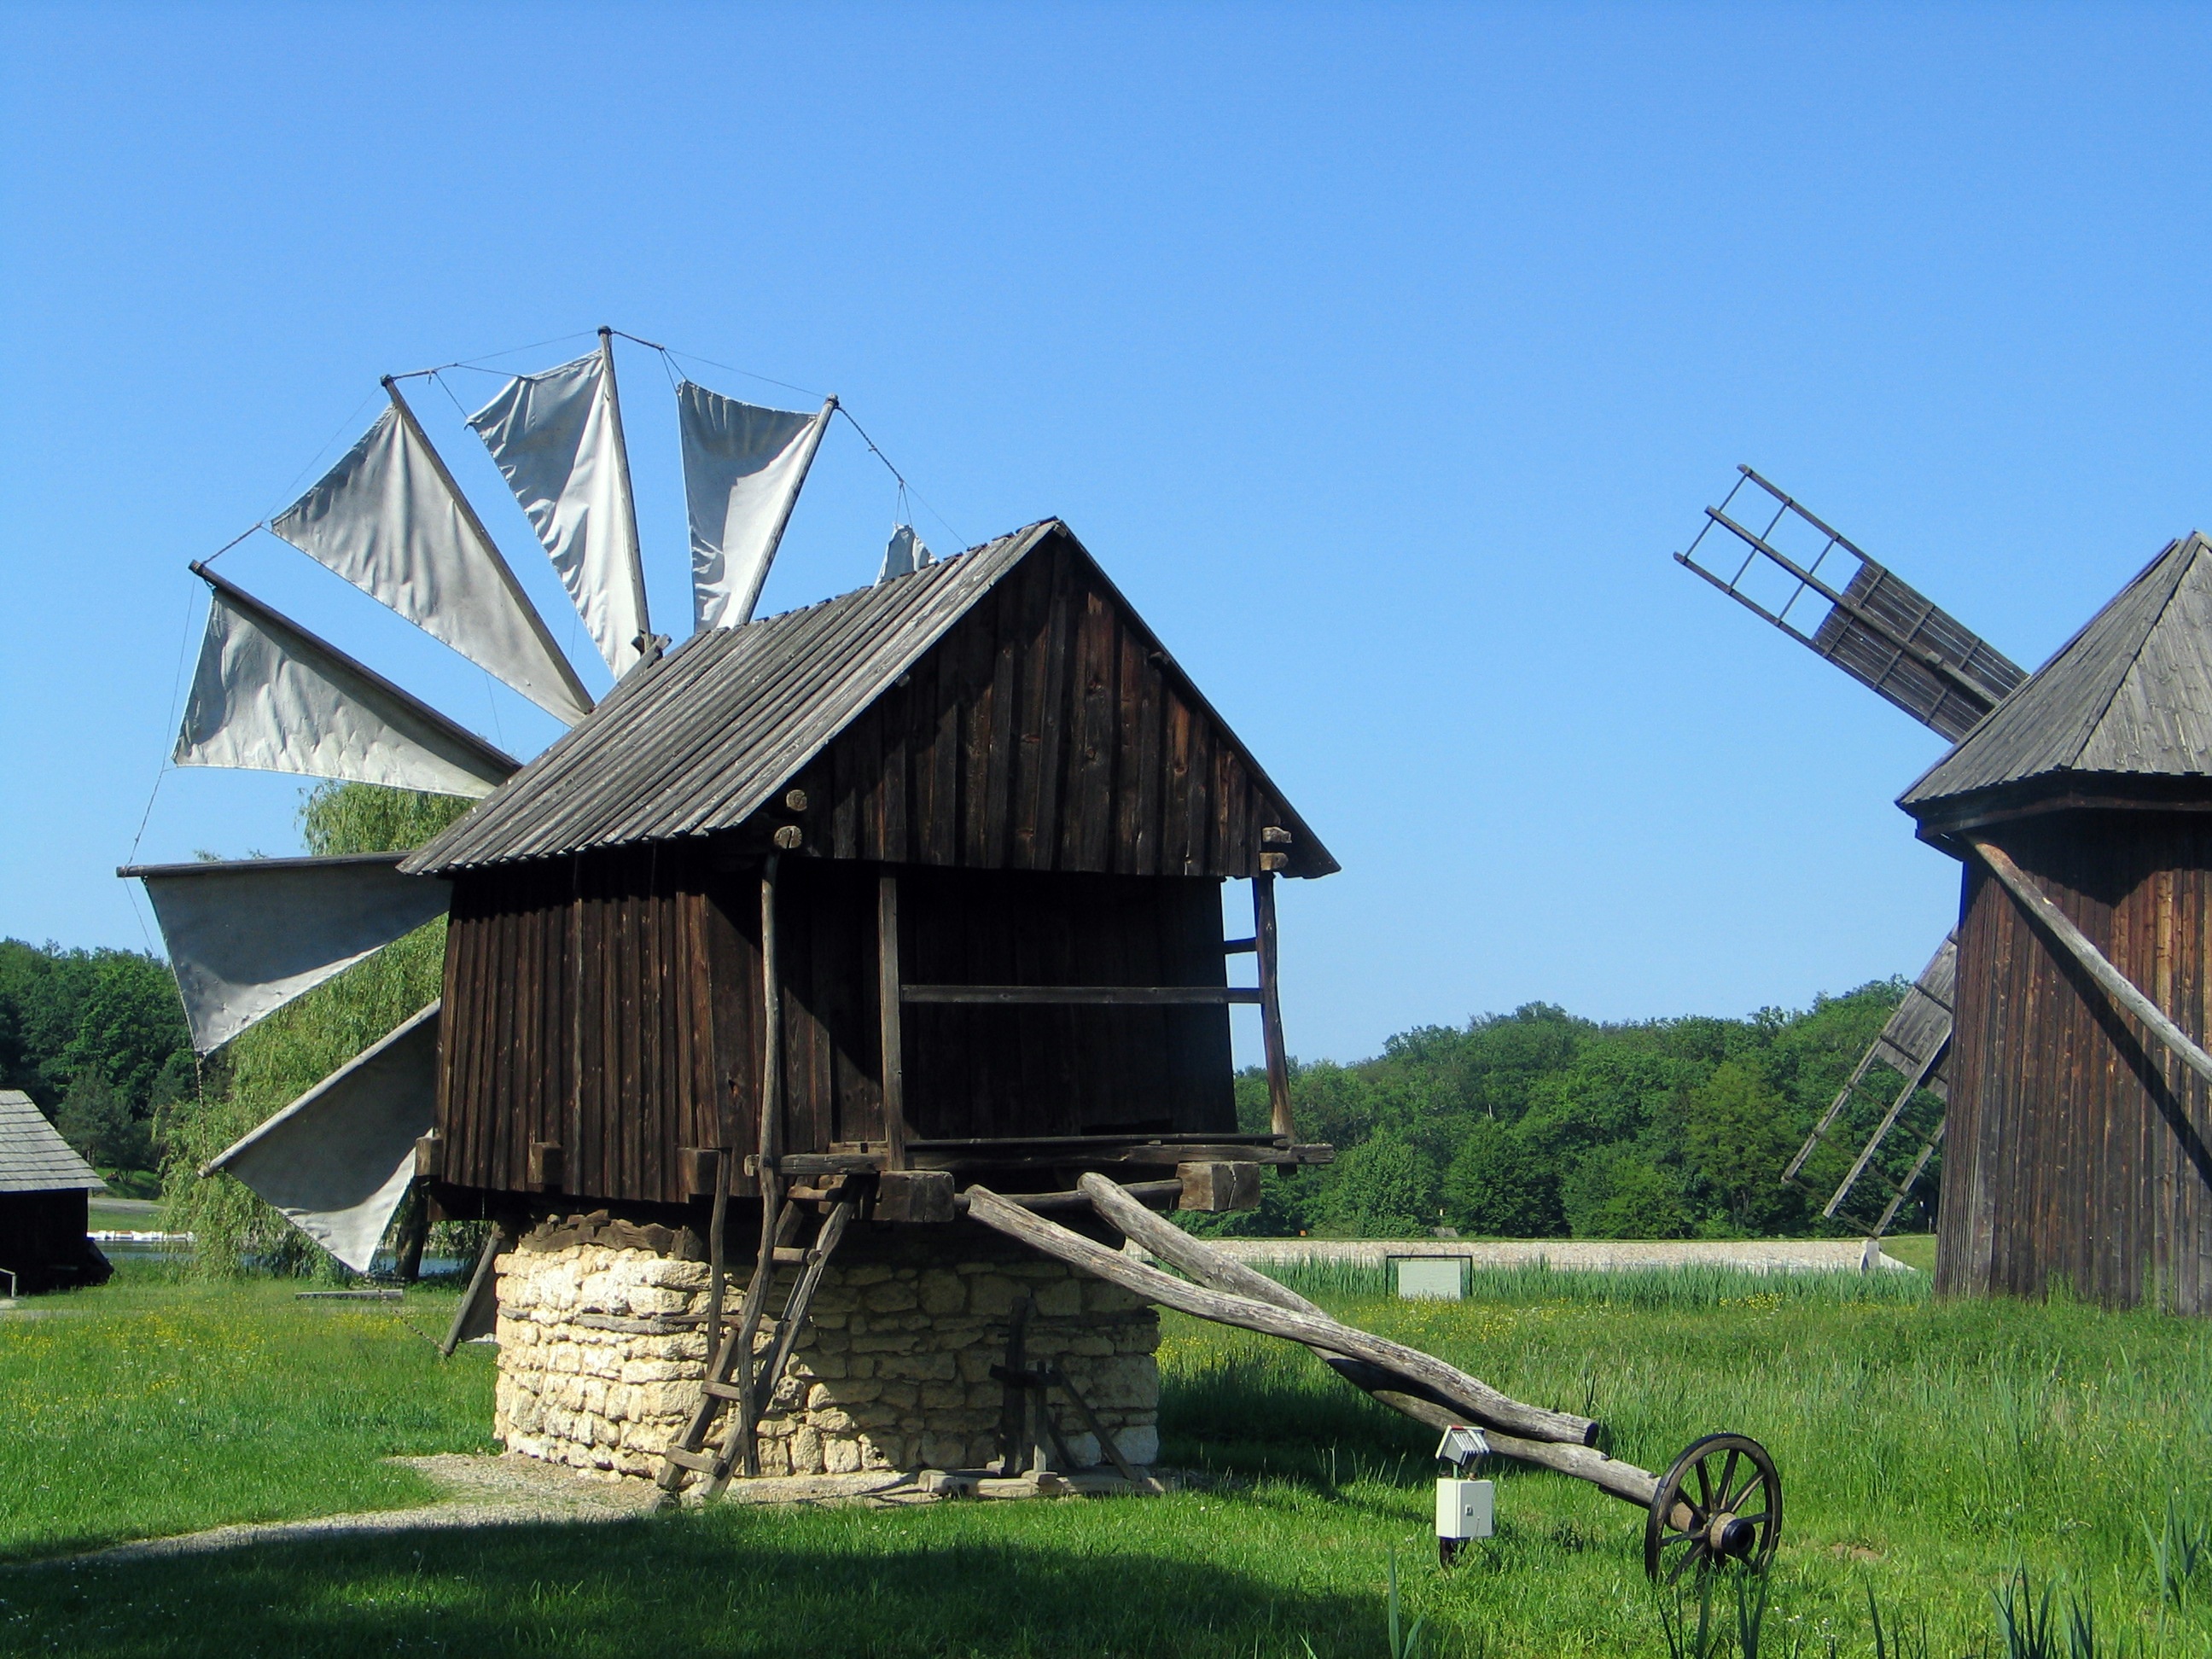
architecture, wood, technology, farm, ground, wheat, house, air, windmill, wind, building, barn, atmosphere, home, hut, village, shack, environment, cottage, breeze, weather, corn, ancient, blue, industry, agriculture, generator, grind, energy, ecology, generate, power, mill, windturbine, windfarm, farmhouse, blades, climate, conservation, propeller, sails, victorian, miller, turbines, friendly, might, force, flour, innovation, rural area, grinding, windpower, efficient, millstones, airstreams, flourmill